Watford

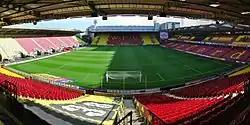
Vicarage Road, home of Watford FC in 2015

Watford Colosseum is an entertainment venue in the town. Established in 1938, as the Assembly Rooms for Watford Town Hall, the complex was extended in 2011 with improvements which included new meeting spaces, a new restaurant and new bar facilities. Performers at the venue have included the soprano Maria Callas in September 1954 and the tenor Luciano Pavarotti in June 1995. The Colosseum has been used to record various film soundtracks and is regularly used to host concerts by the BBC Concert Orchestra, including "Friday Night is Music Night". It has also housed performances by performers including The Who, Robbie Williams, and Oasis.